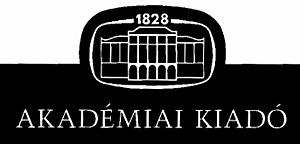
Akadémiai Kiadó est la maison d'édition de l'Académie hongroise des sciences. C'est l'un des plus importants éditeurs de livres scientifiques et de livres de Hongrie. L'éditeur Wolters Kluwer basé à Amsterdam est majoritaire, tandis que l'Académie hongroise des sciences détient une part minoritaire. Cet éditeur a été fondé à Budapest en 1828. Il publie des monographies et des revues. La branche qui publie des revues est AKJournals.